1972 Qir earthquake

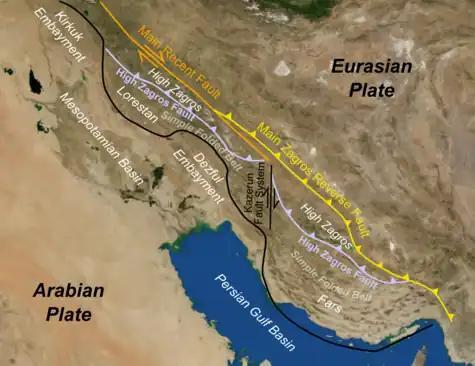
Zagros fold and thrust belt

Initial casualty reports (compiled on 28 April 1972) showed that there were 3,399 deaths in Qir (two-thirds of the population), with a further 889 injured. There were 400 deaths in Gavakei (almost half of the population) and a further 300 in Bian (a third of the population) and 150 in Sekehravan (about a quarter of the population). The total number of deaths based on initial reports was 5,374 with a further 1,710 injured.